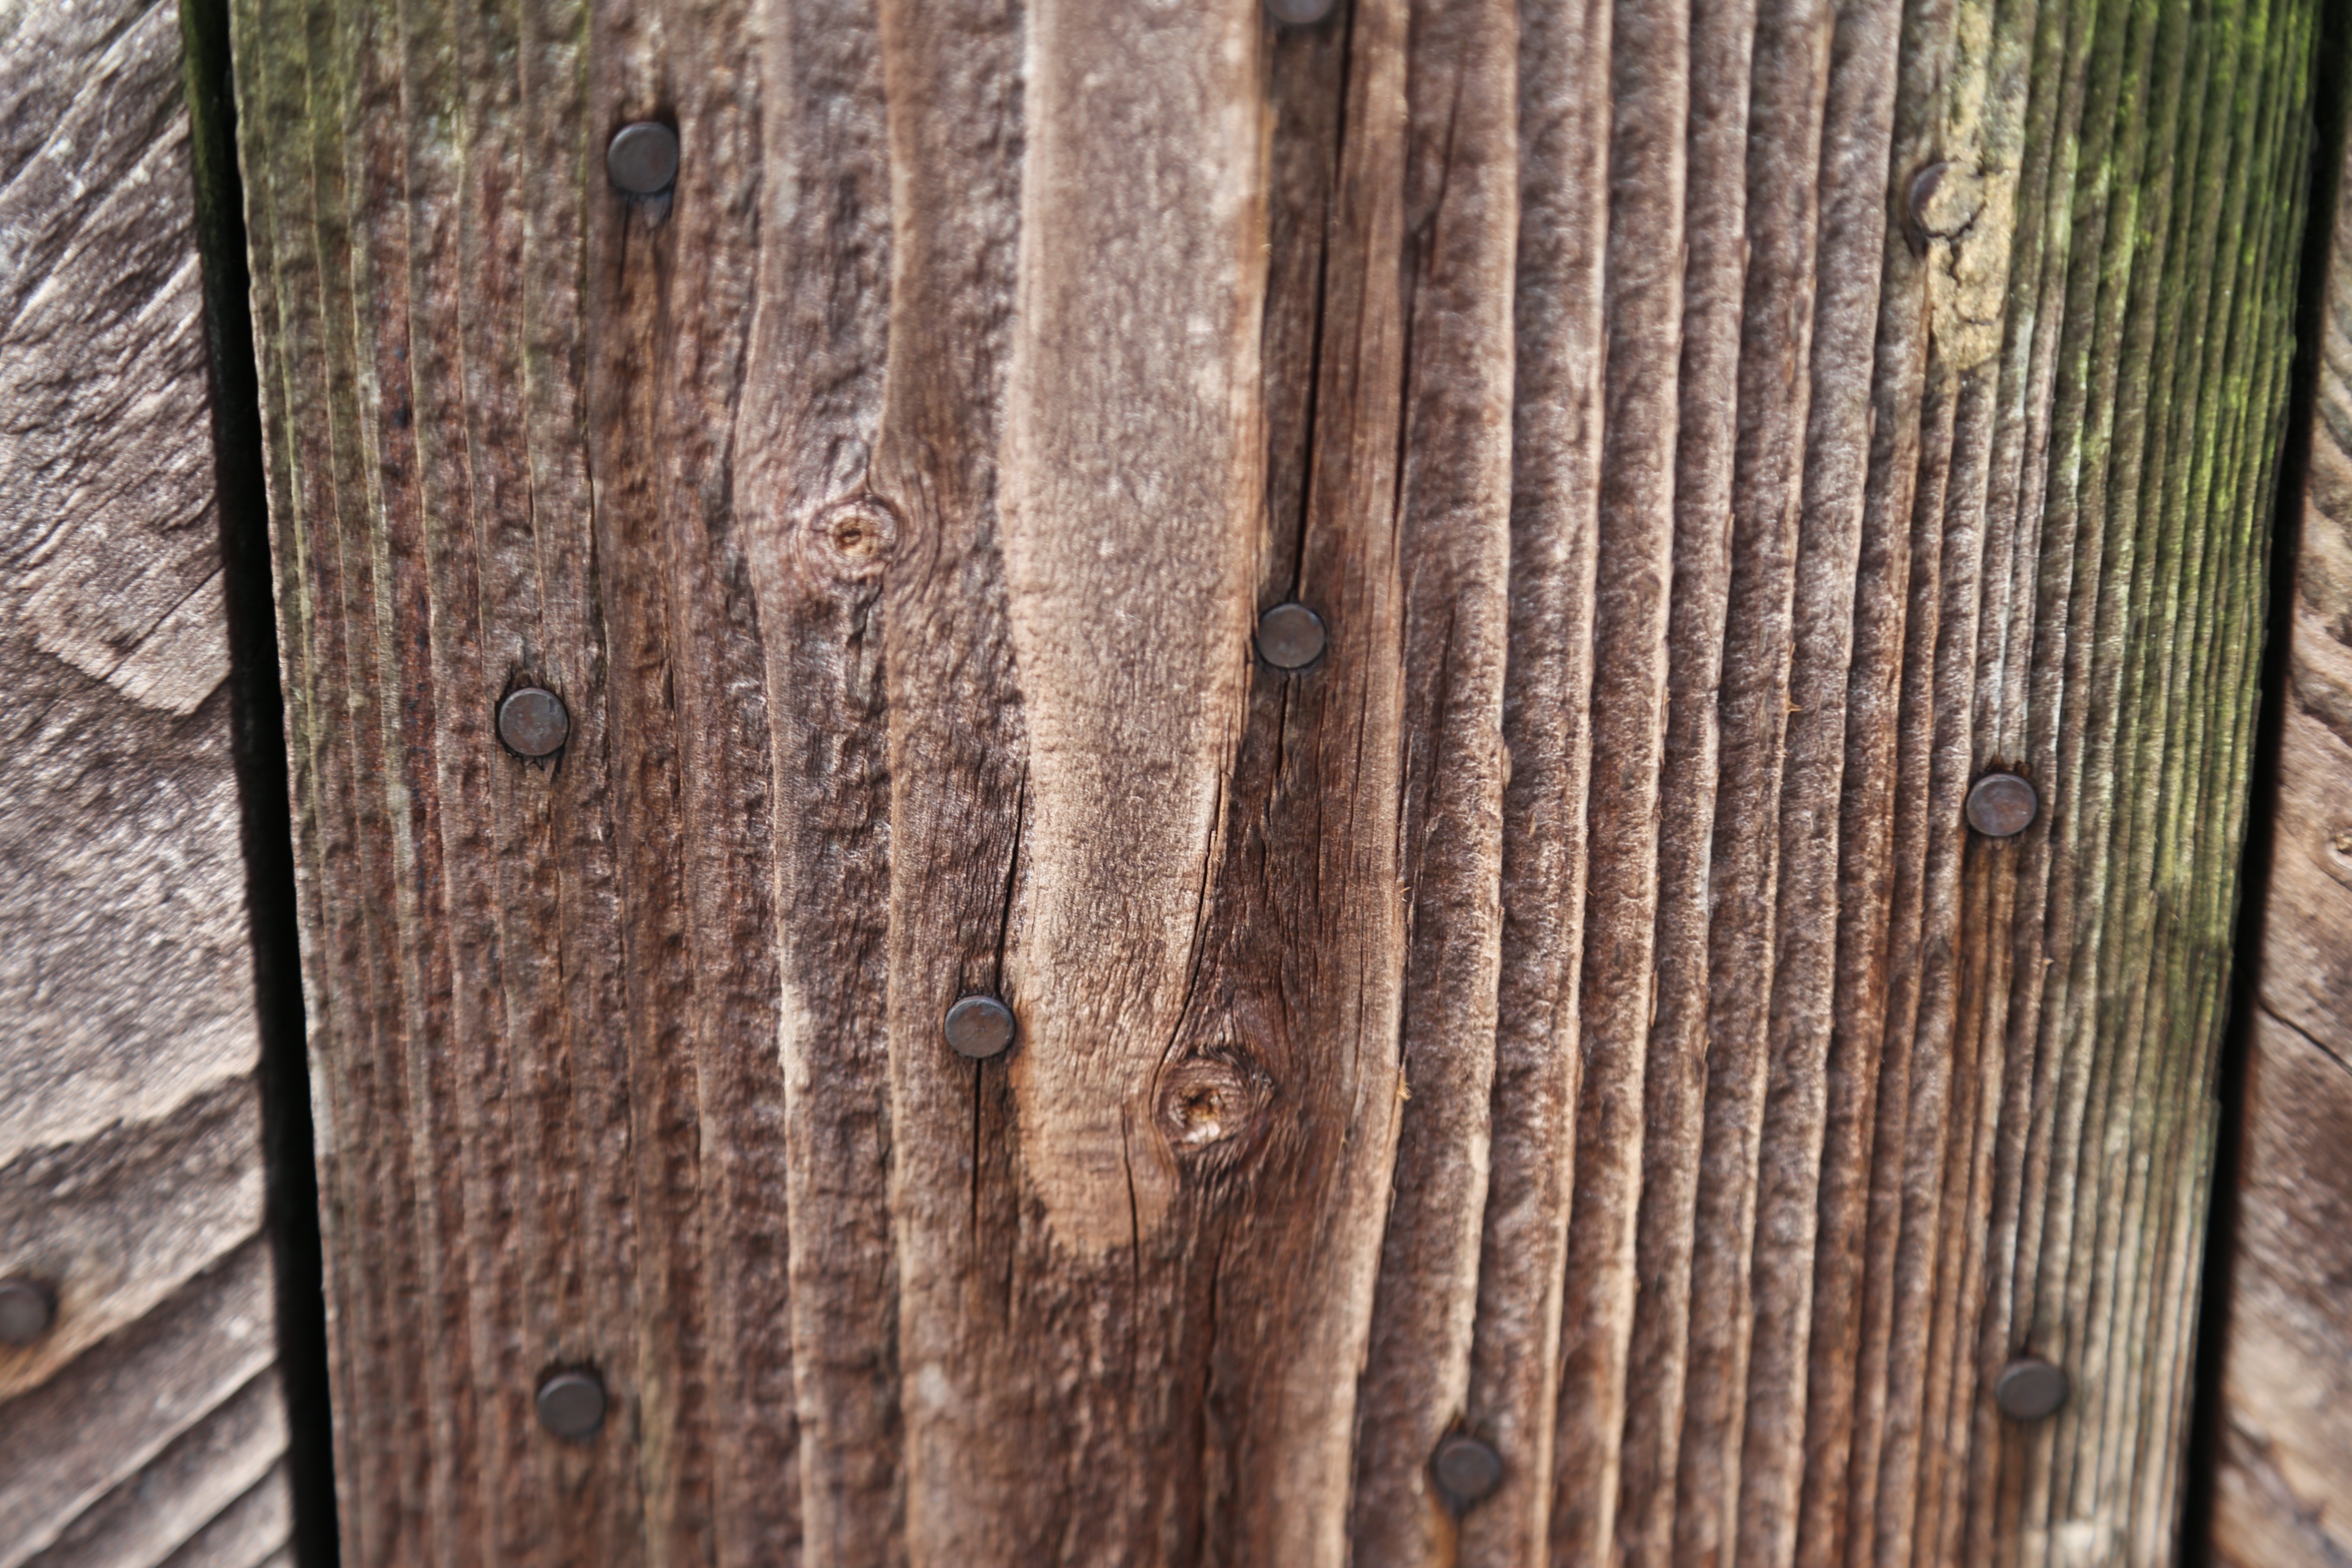
tree, branch, wood, texture, plank, leaf, trunk, color, soil, facade, gate, lumber, fauna, boards, nails, nailed, wooden wall, wooden gate, wood fence, wooden boards, wall boards, wooden slat, plank fence, deleted, plant stem, woody plant, painted wooden boards